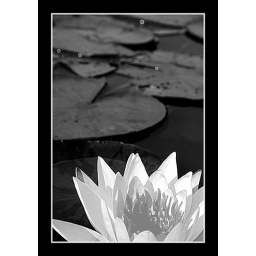
Water lily in black and white